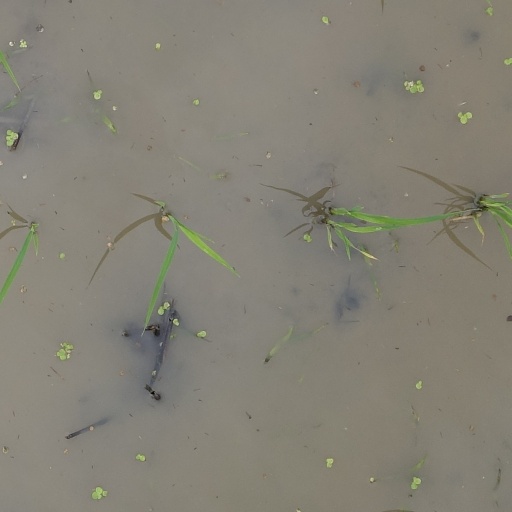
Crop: rice